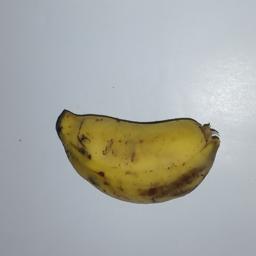
Banana variety: Champa Kola